Rancho Notorious

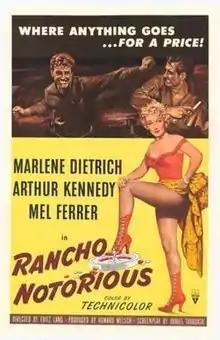
Theatrical release poster

Rancho Notorious is a 1952 American Technicolor western film, directed by Fritz Lang and starring Marlene Dietrich as the matron of a criminal hideout called Chuck-a-Luck, named after the game of chance referenced in the film. Arthur Kennedy and Mel Ferrer play rivals for her attention in this tale of frontier revenge.